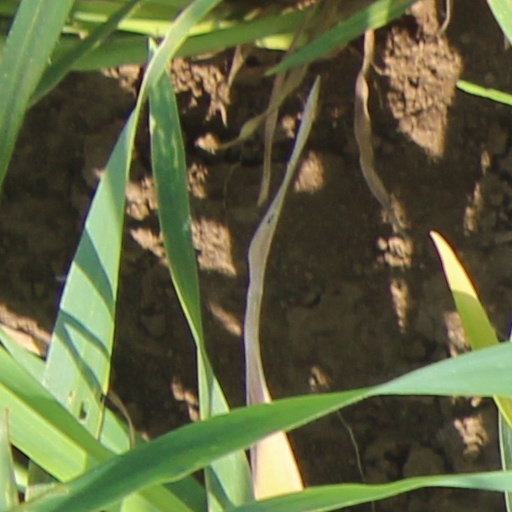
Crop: wheat